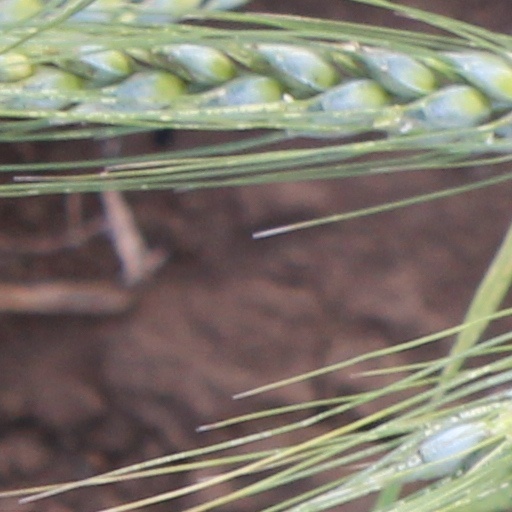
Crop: wheat